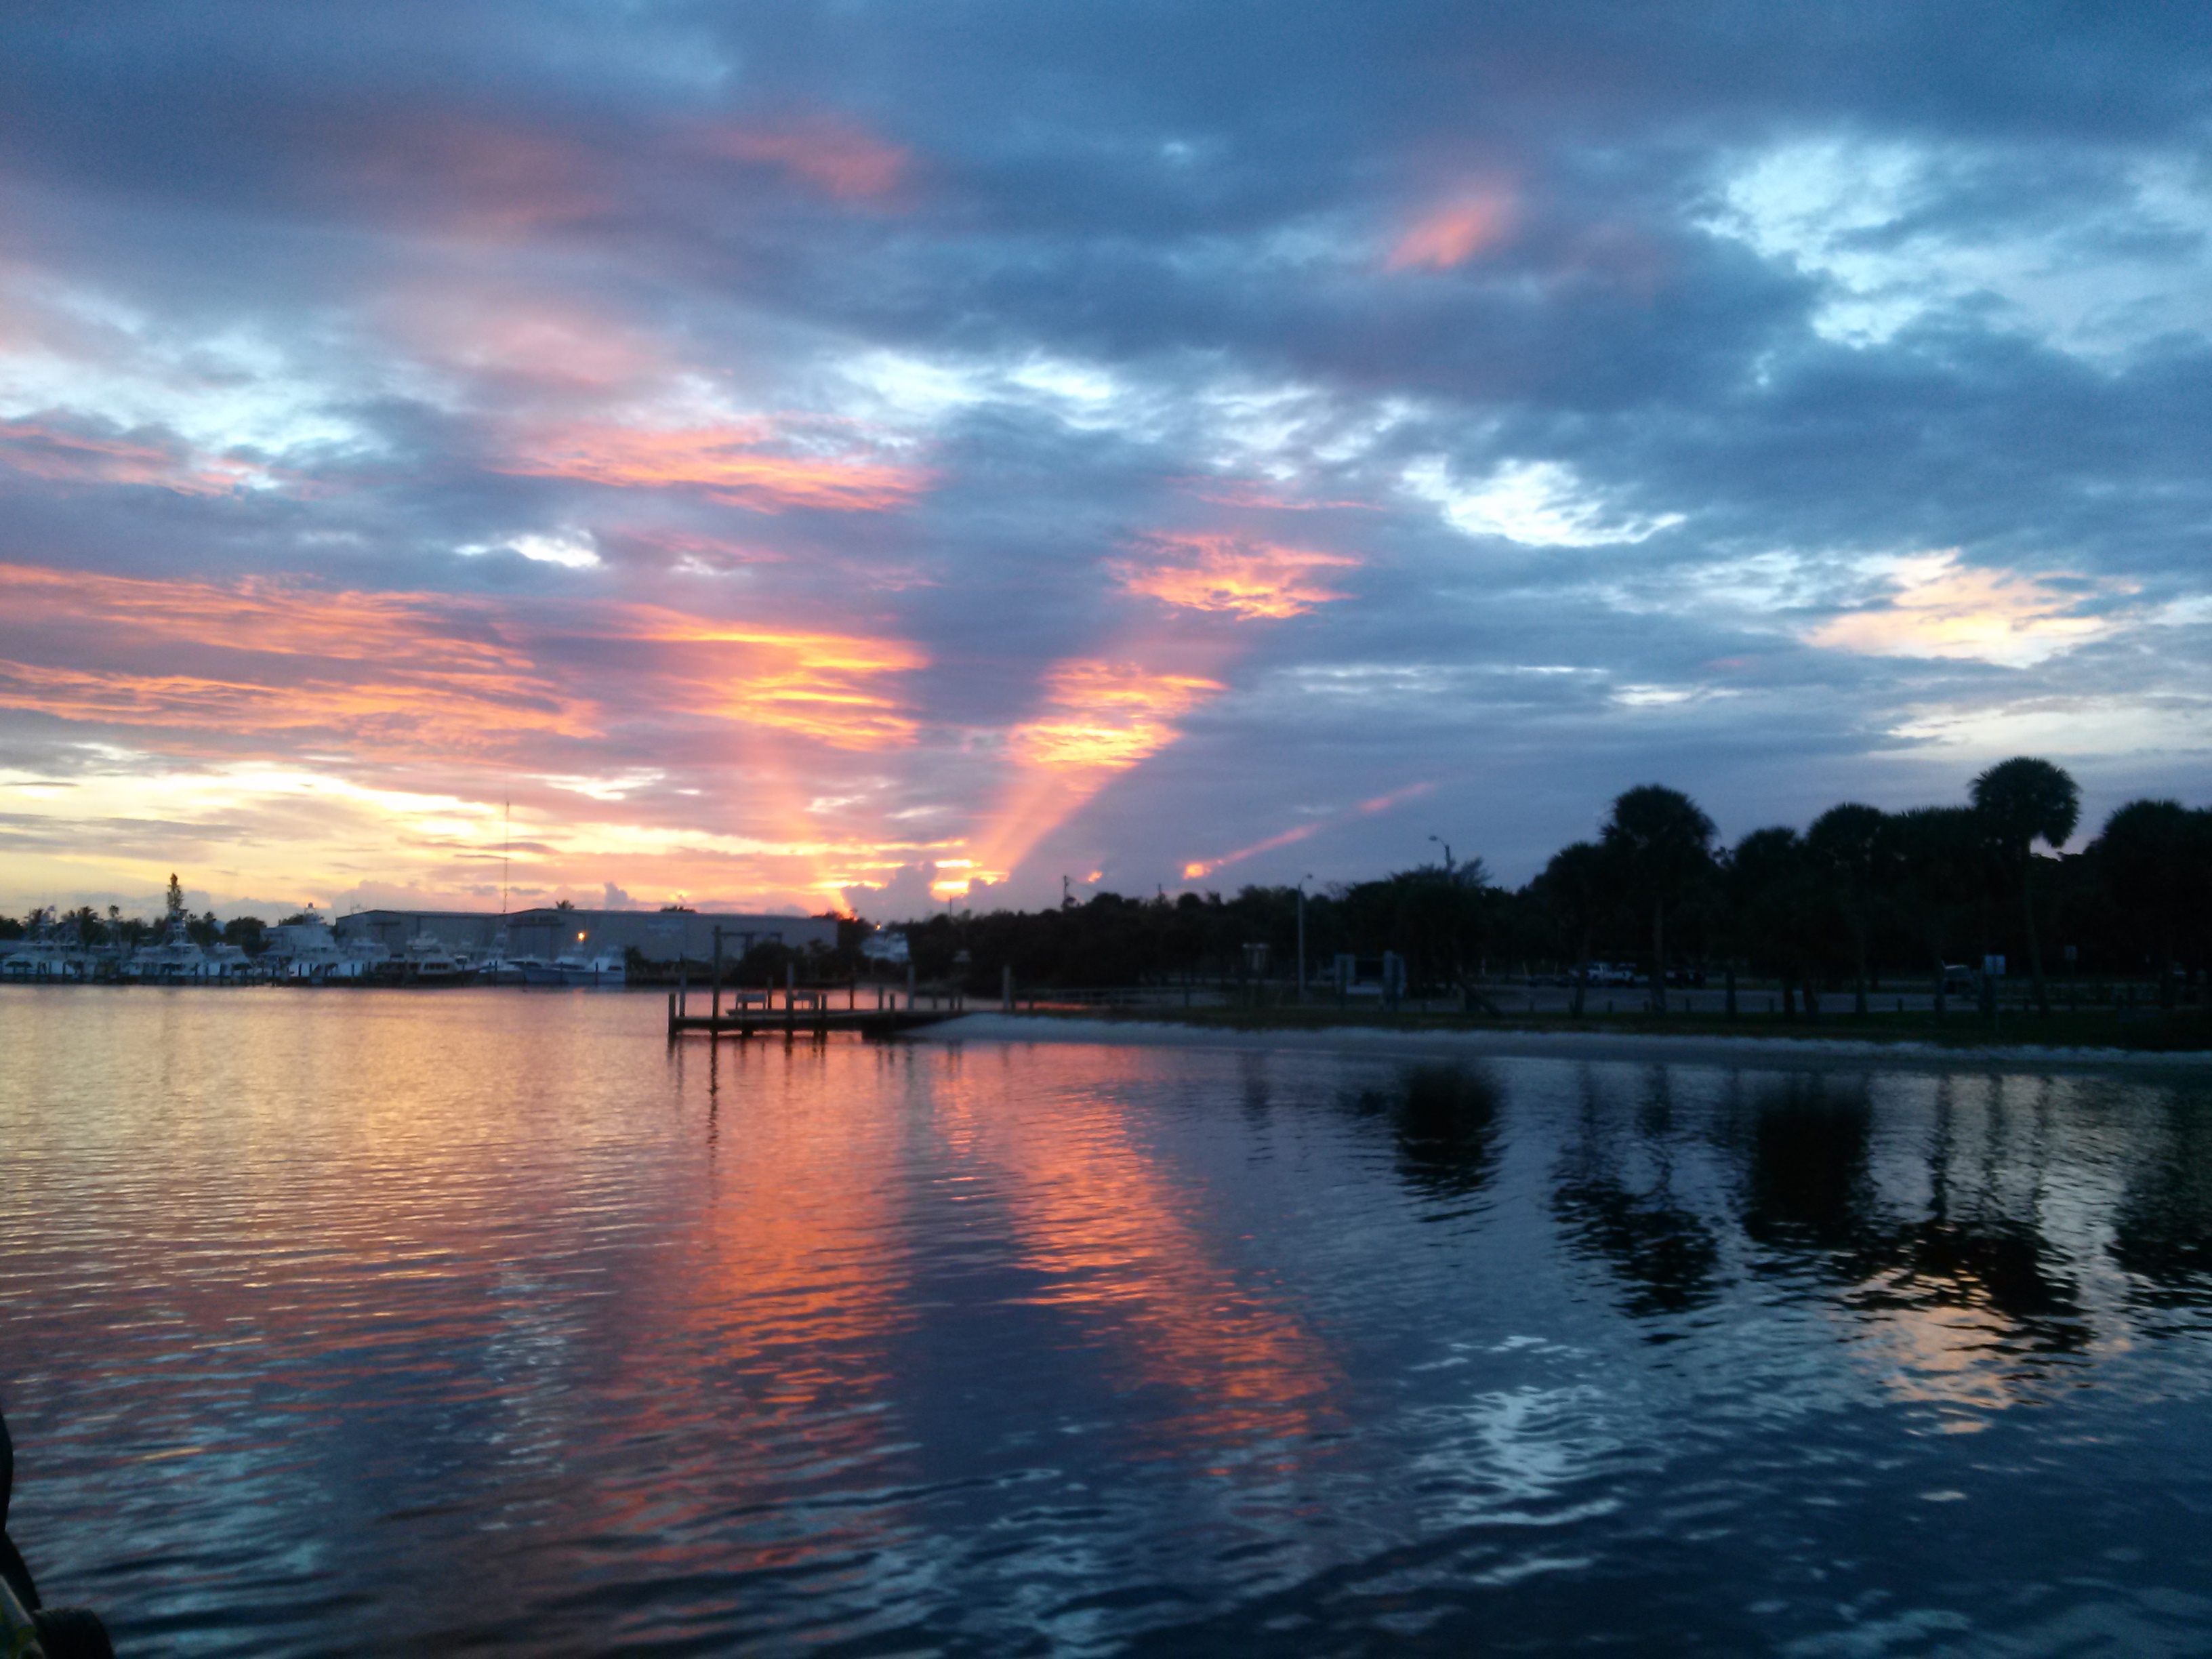
sunset, colorful sunset, rays, florida, palm trees, landscape, waterfront, atlantic ocean, serene, peaceful, nature, beauty, water, cloud, sky, water resources, atmosphere, afterglow, natural landscape, dusk, lake, sunlight, horizon, sunrise, bank, cumulus, red sky at morning, tree, waterway, city, plant, calm, dawn, reservoir, evening, lake district, meteorological phenomenon, ocean, loch, sound, reflection, channel, winter, boat, night, inlet, darkness, sea, sun, floodplain, wetland, river